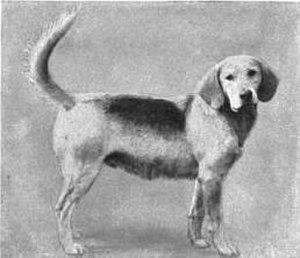
Le harrier est une race de chiens britannique. C'est un chien courant de taille moyenne à la robe blanche et noire ou orange. Il est utilisé comme chien de chasse pour la chasse à courre, spécialisé sur le lièvre.